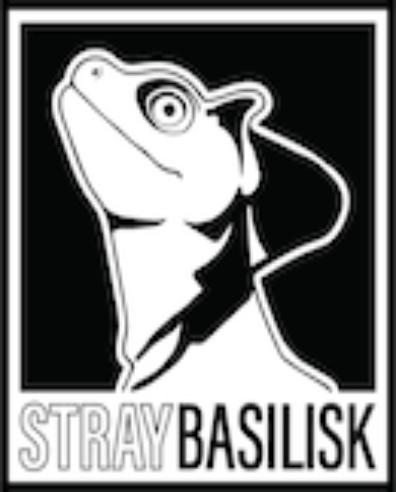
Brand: basilisk
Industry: Others